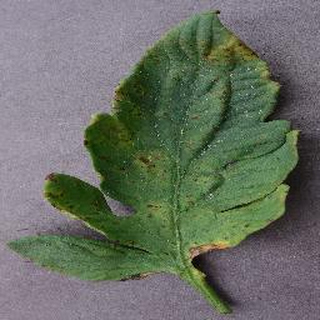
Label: tomato_bacterial_spot